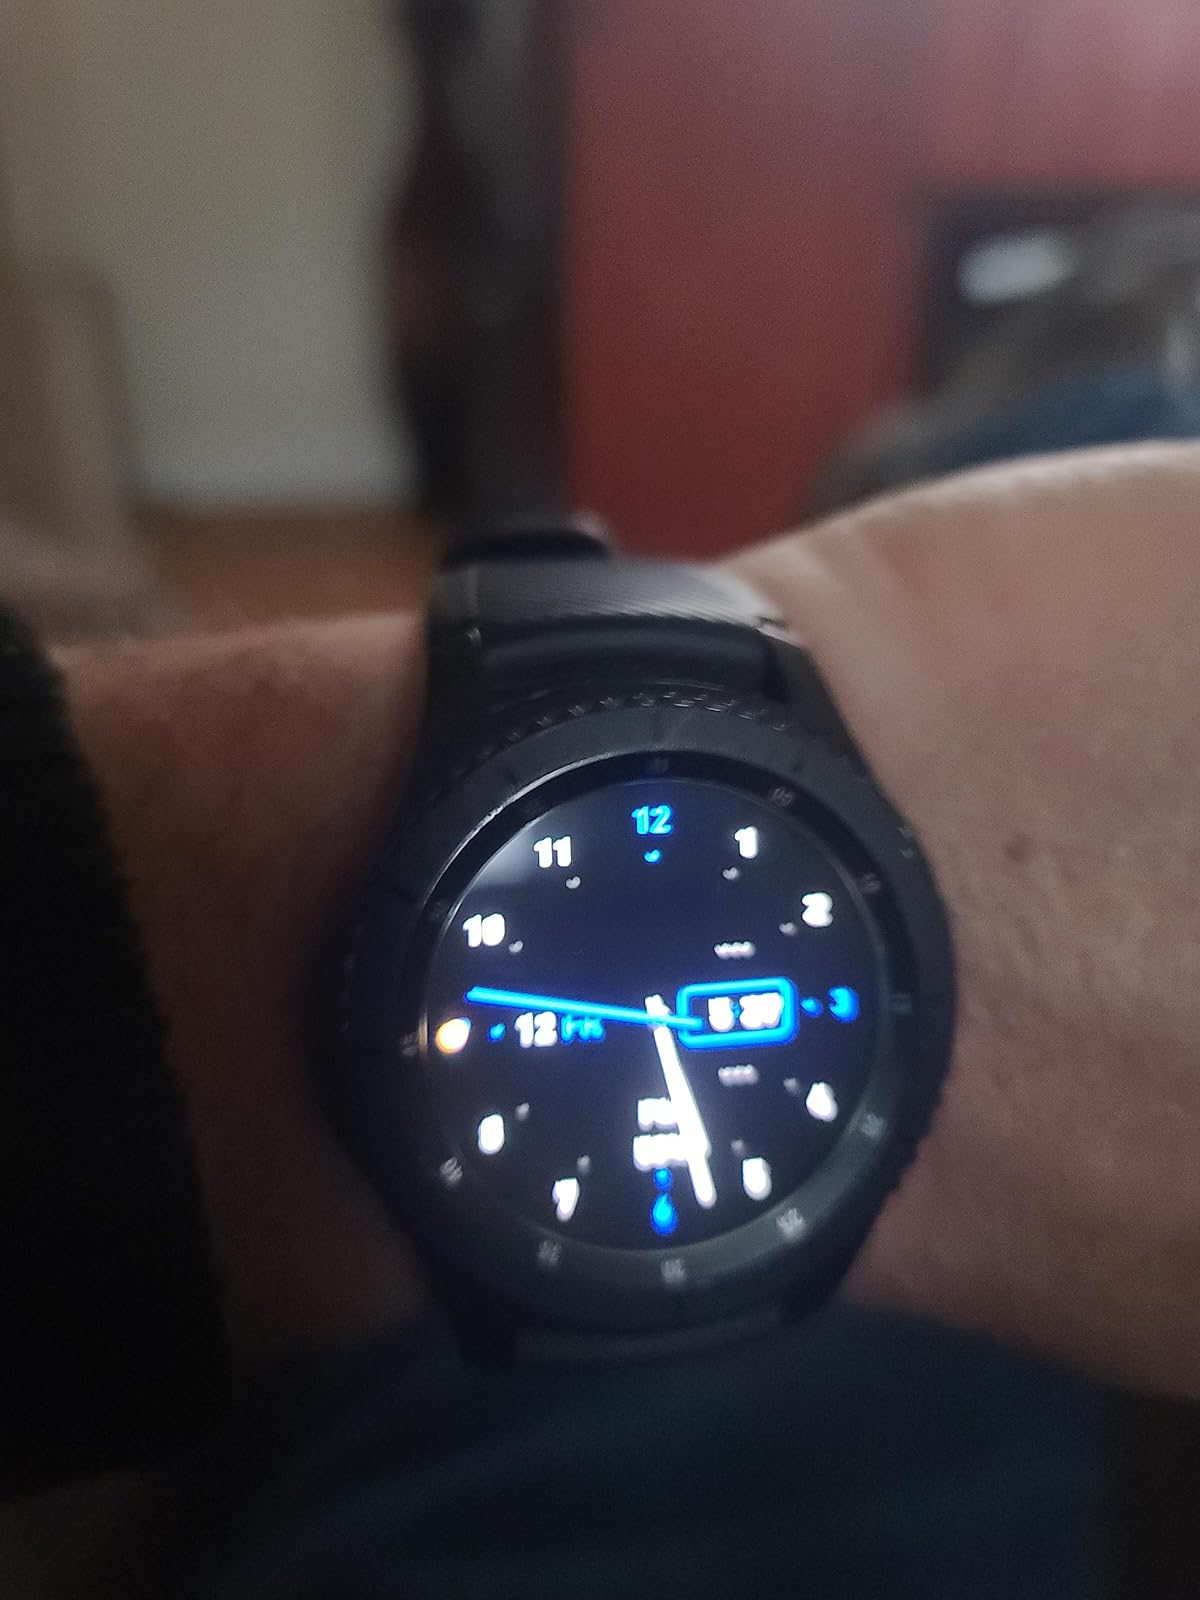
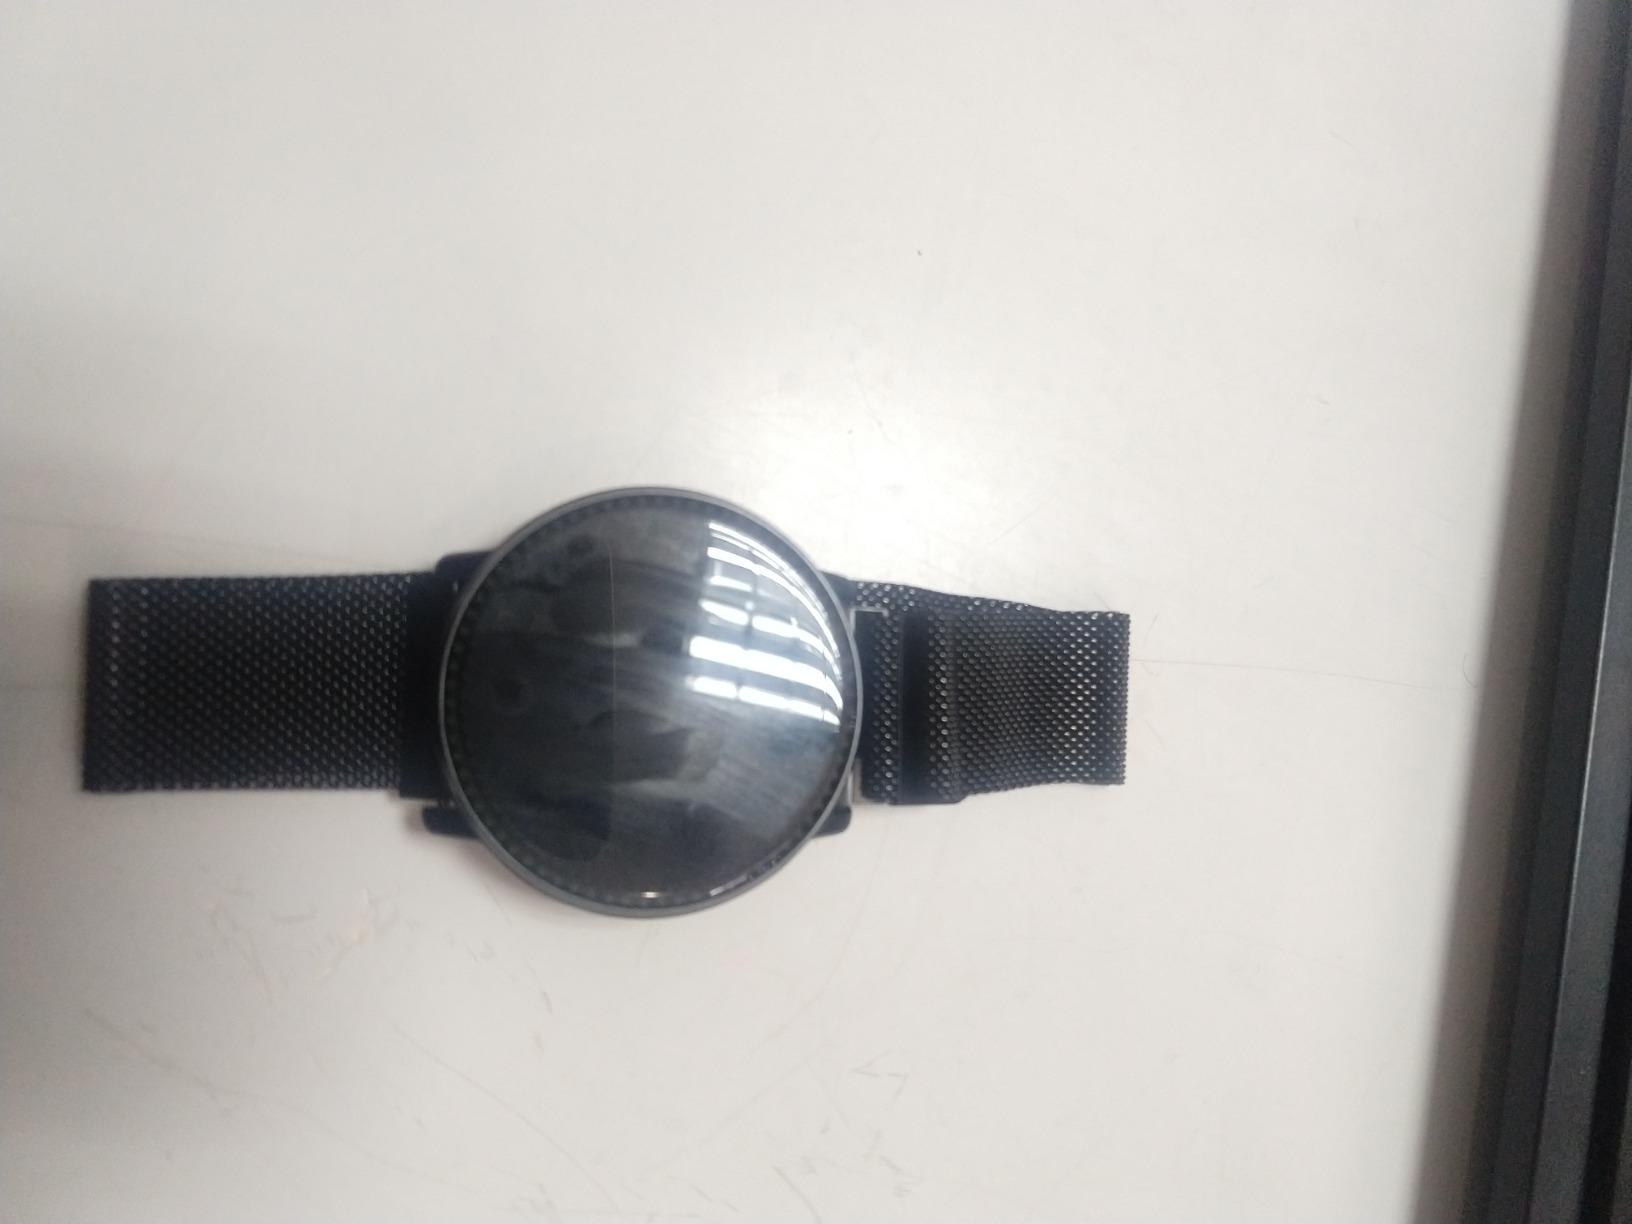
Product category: smartwatch
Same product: no